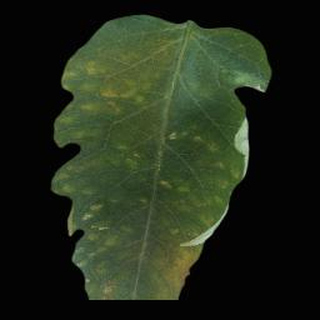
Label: tomato_late_blight